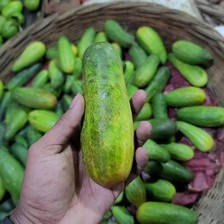
Label: cucumber